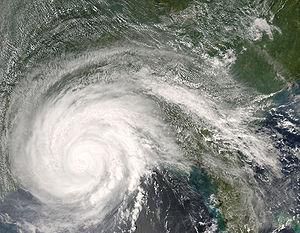
La Convention nationale républicaine de 2008 a lieu du 1ᵉʳ au 4 septembre 2008 au Xcel Energy Center à Saint Paul aux États-Unis. Elle est chargée de désigner officiellement John McCain comme candidat du Parti républicain à l'élection présidentielle de 2008. Le candidat doit recueillir plus de 1 191 délégués pour remporter la nomination. La convention devait recevoir plus de 45 000 participants dont 15 000 représentants de la presse.
L'ouragan Gustav est le 7ᵉ cyclone tropical, le 3ᵉ ouragan et le 2ᵉ ouragan majeur de la saison cyclonique 2008 dans l'océan Atlantique nord.